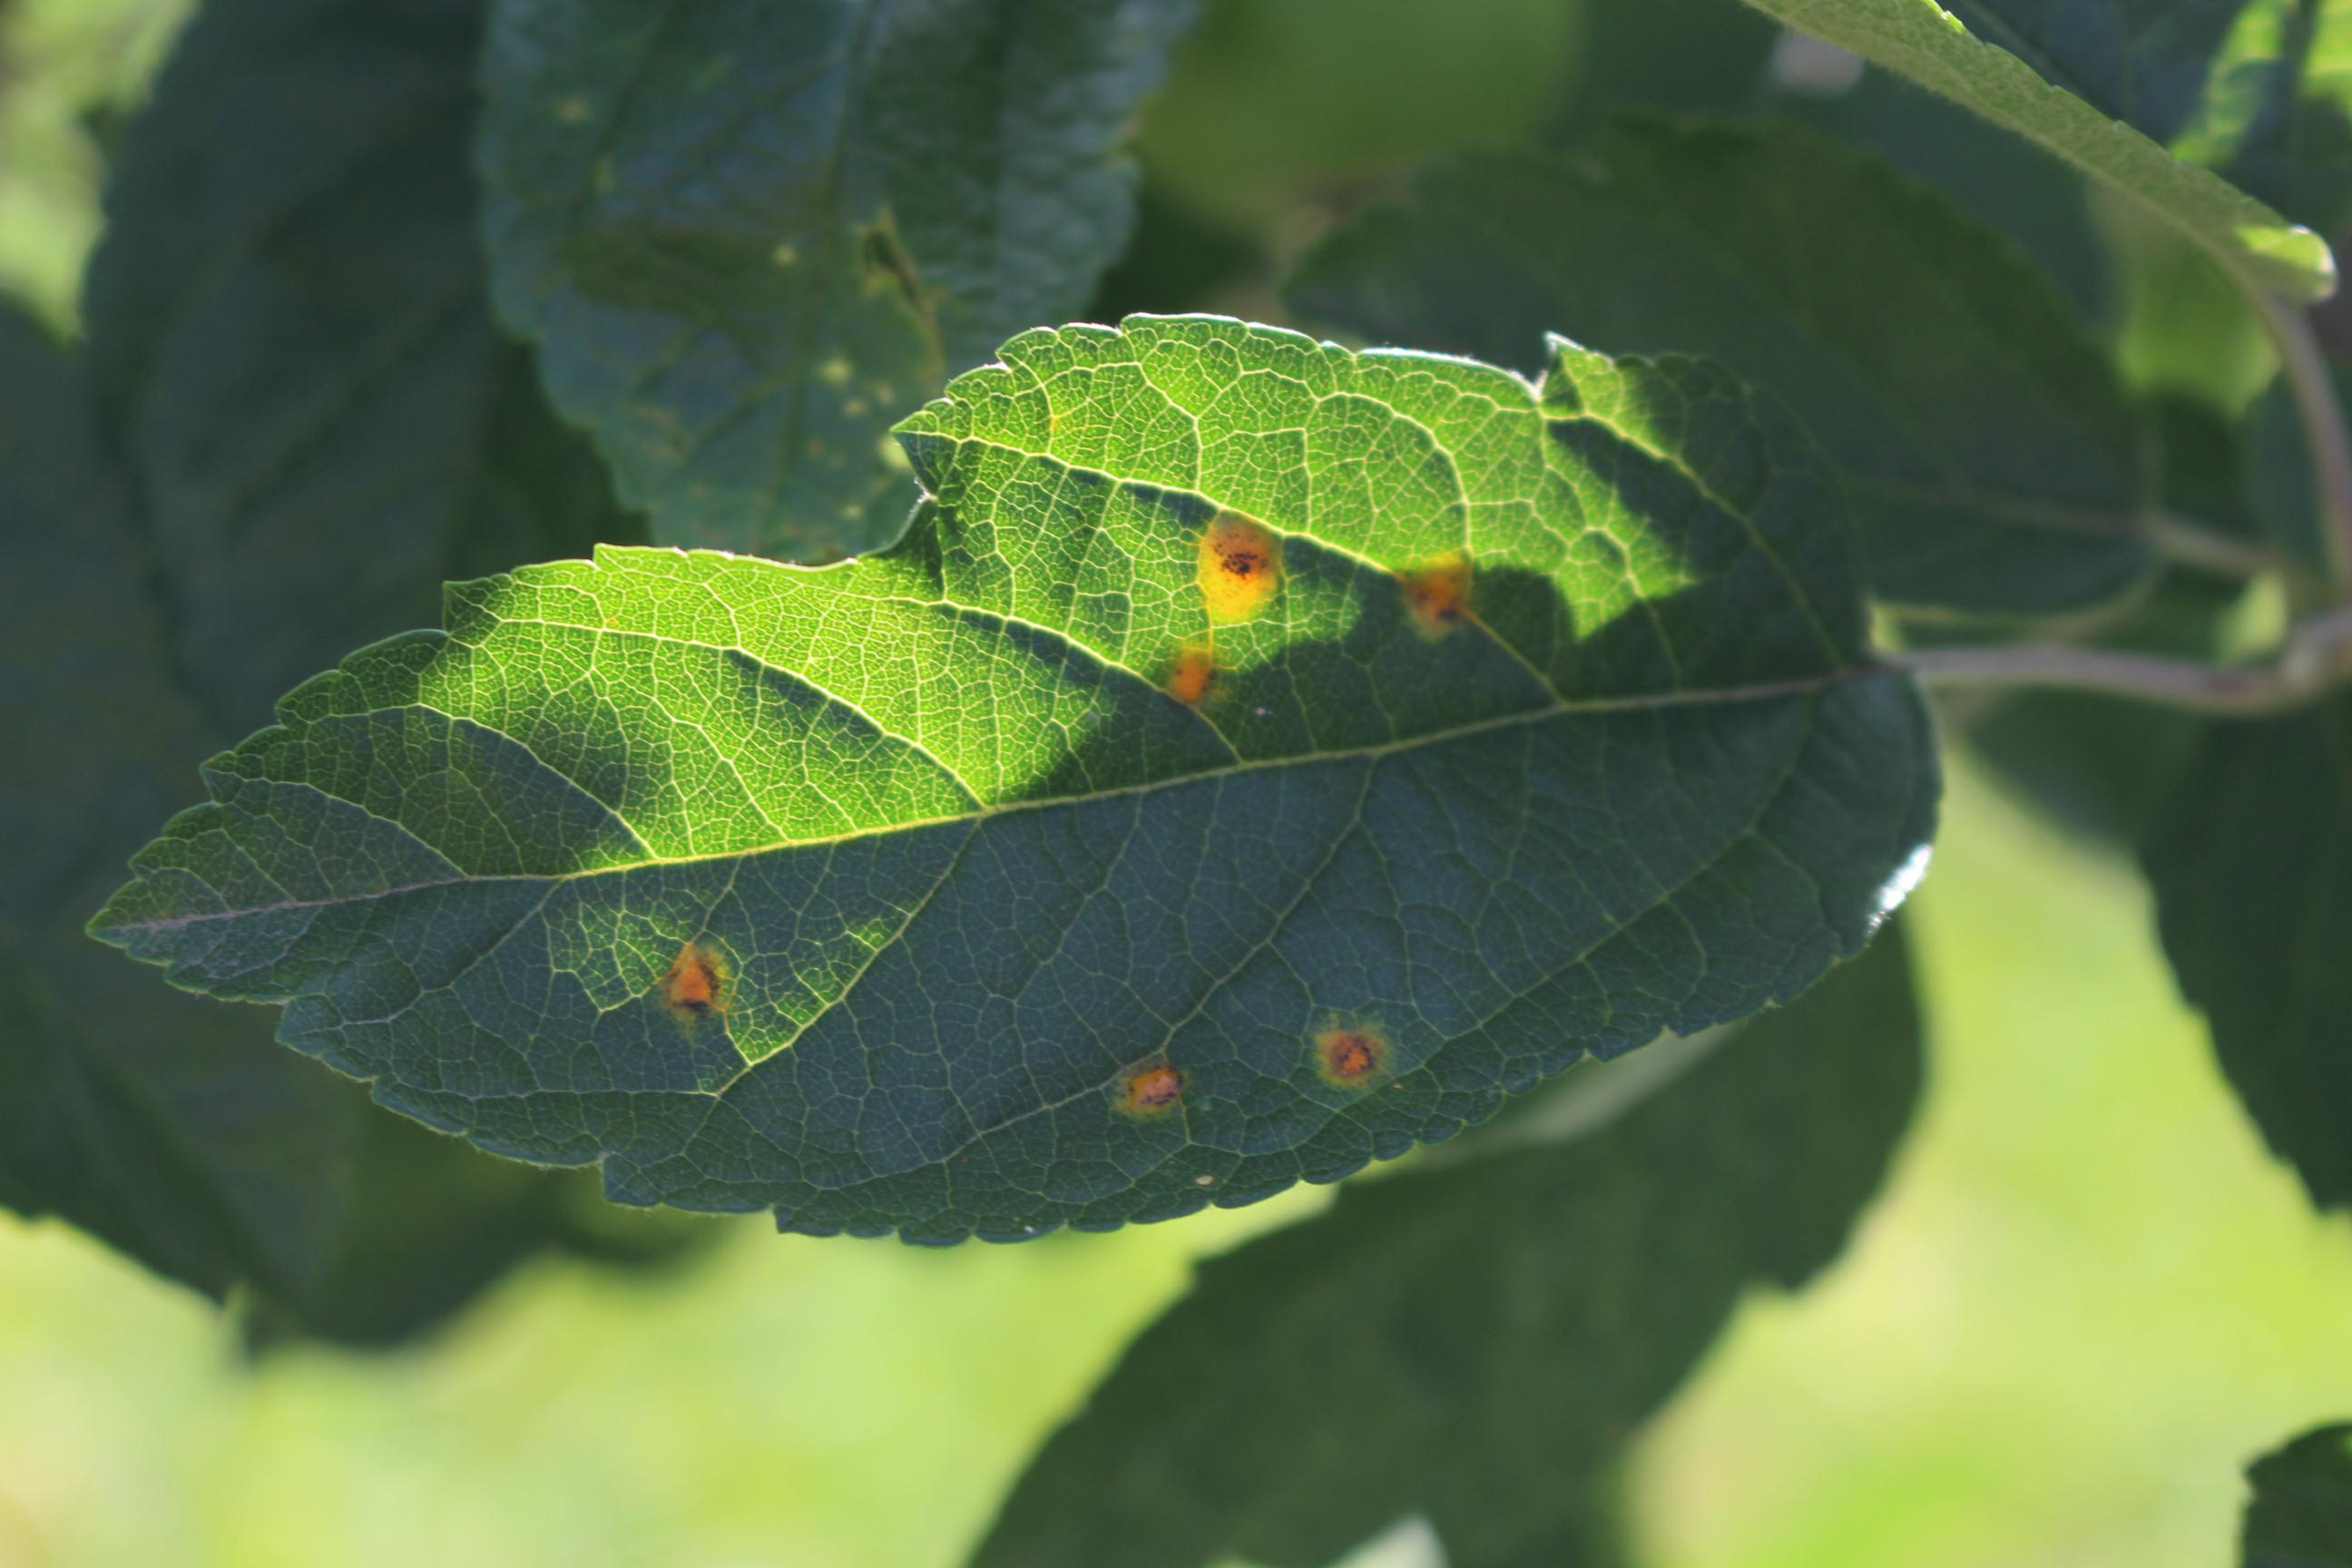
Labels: rust